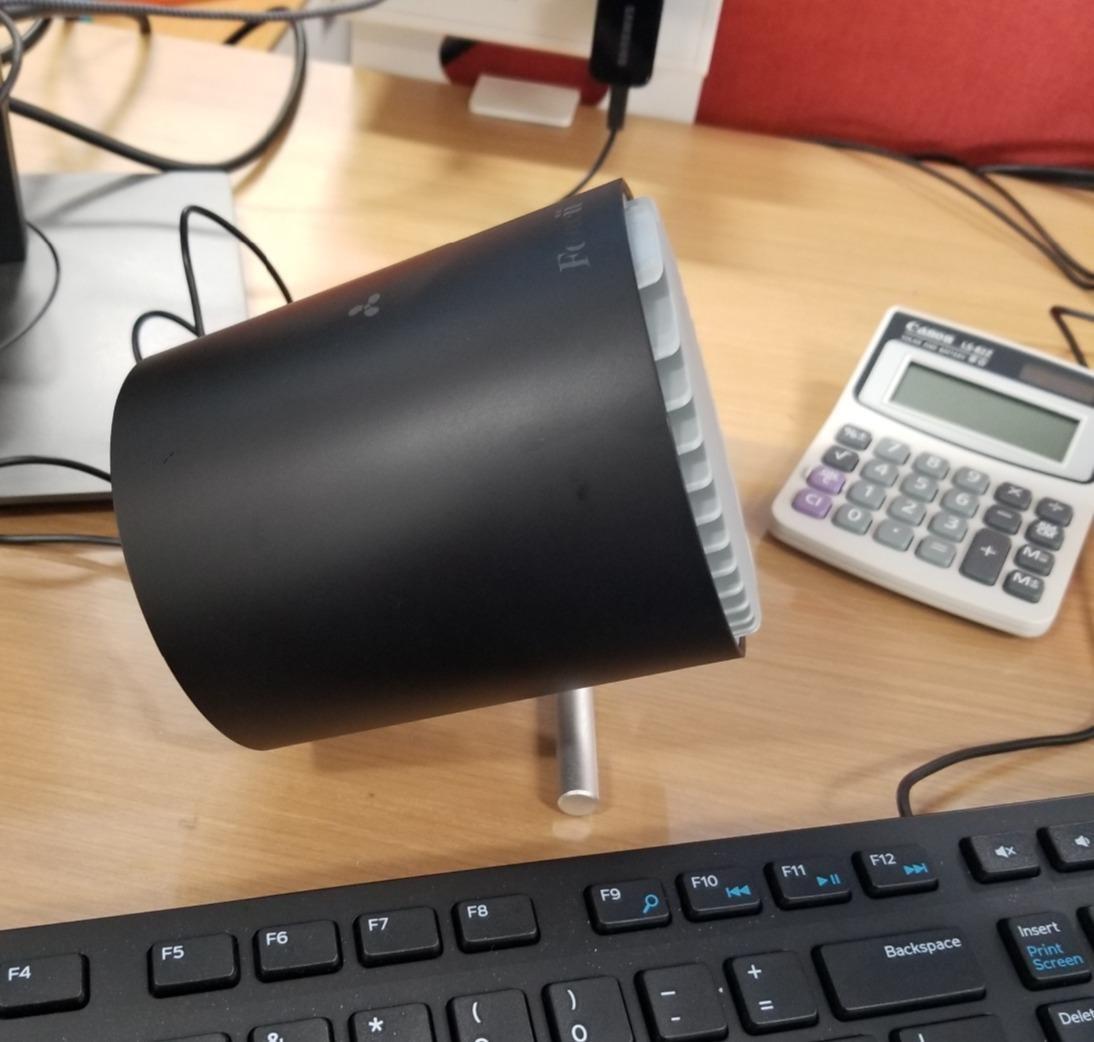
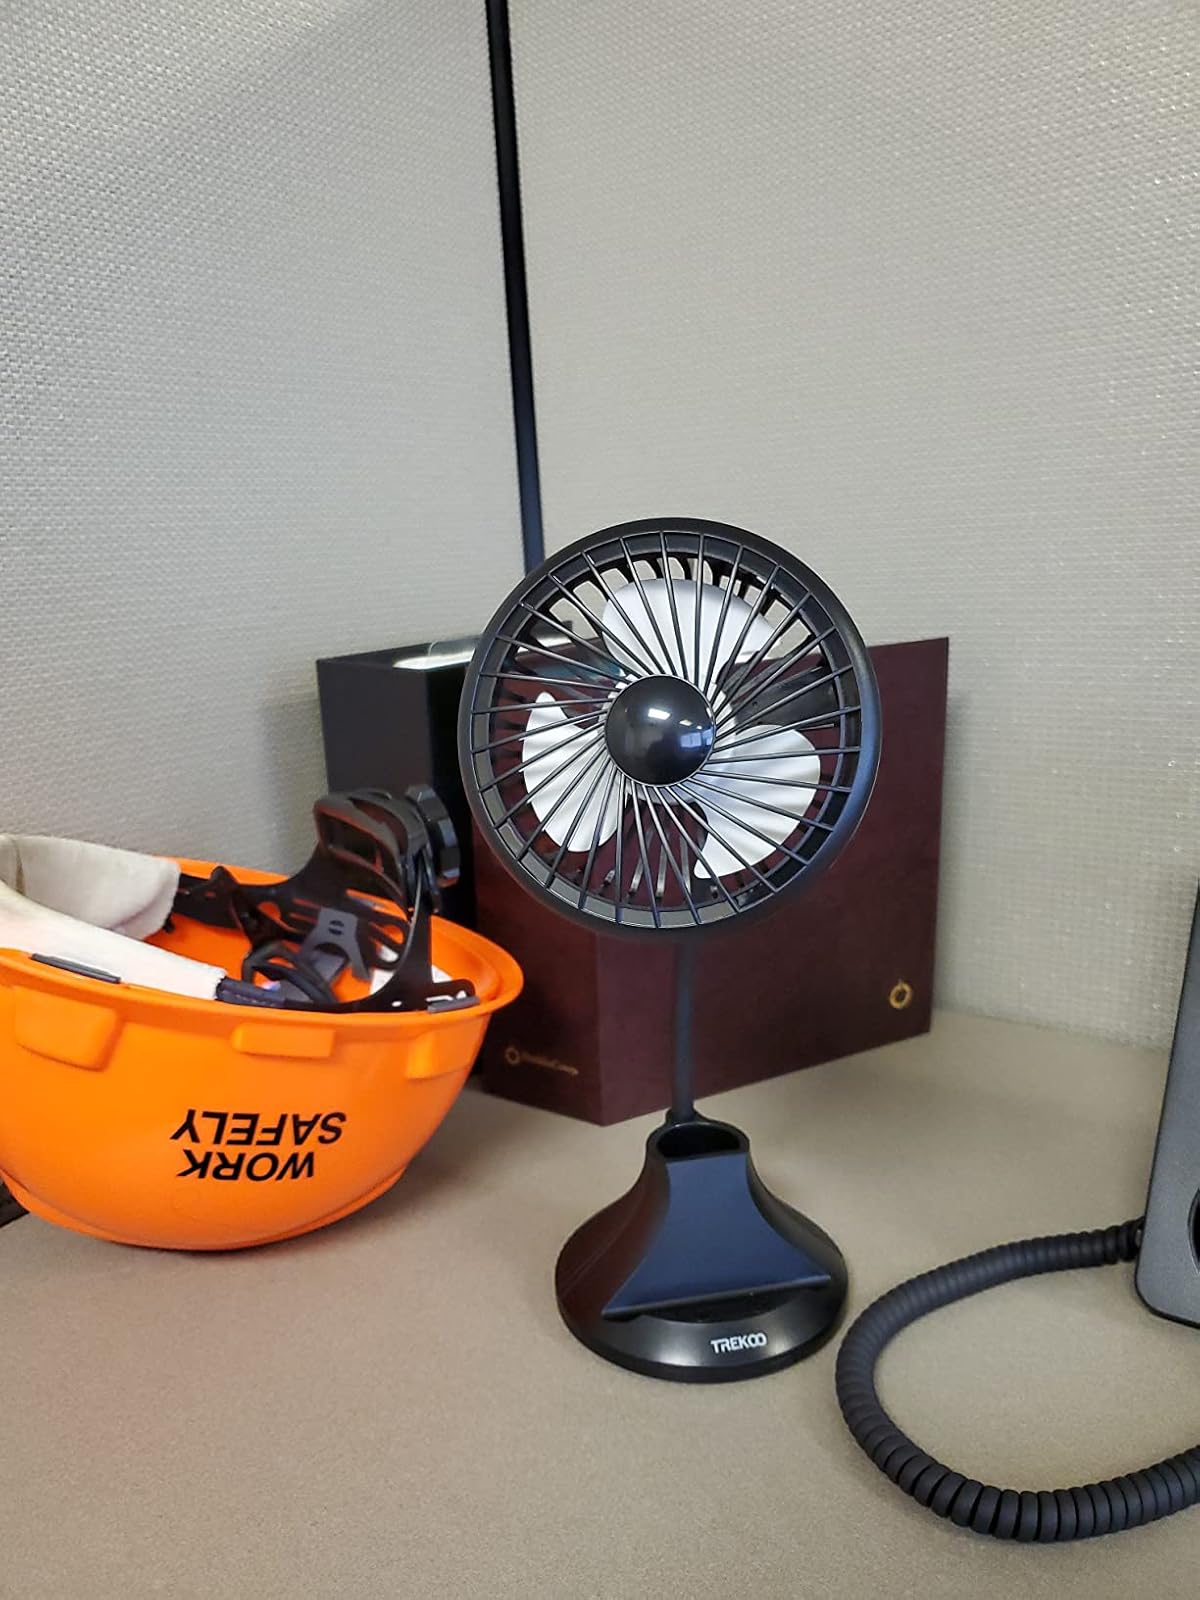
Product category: fan
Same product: no